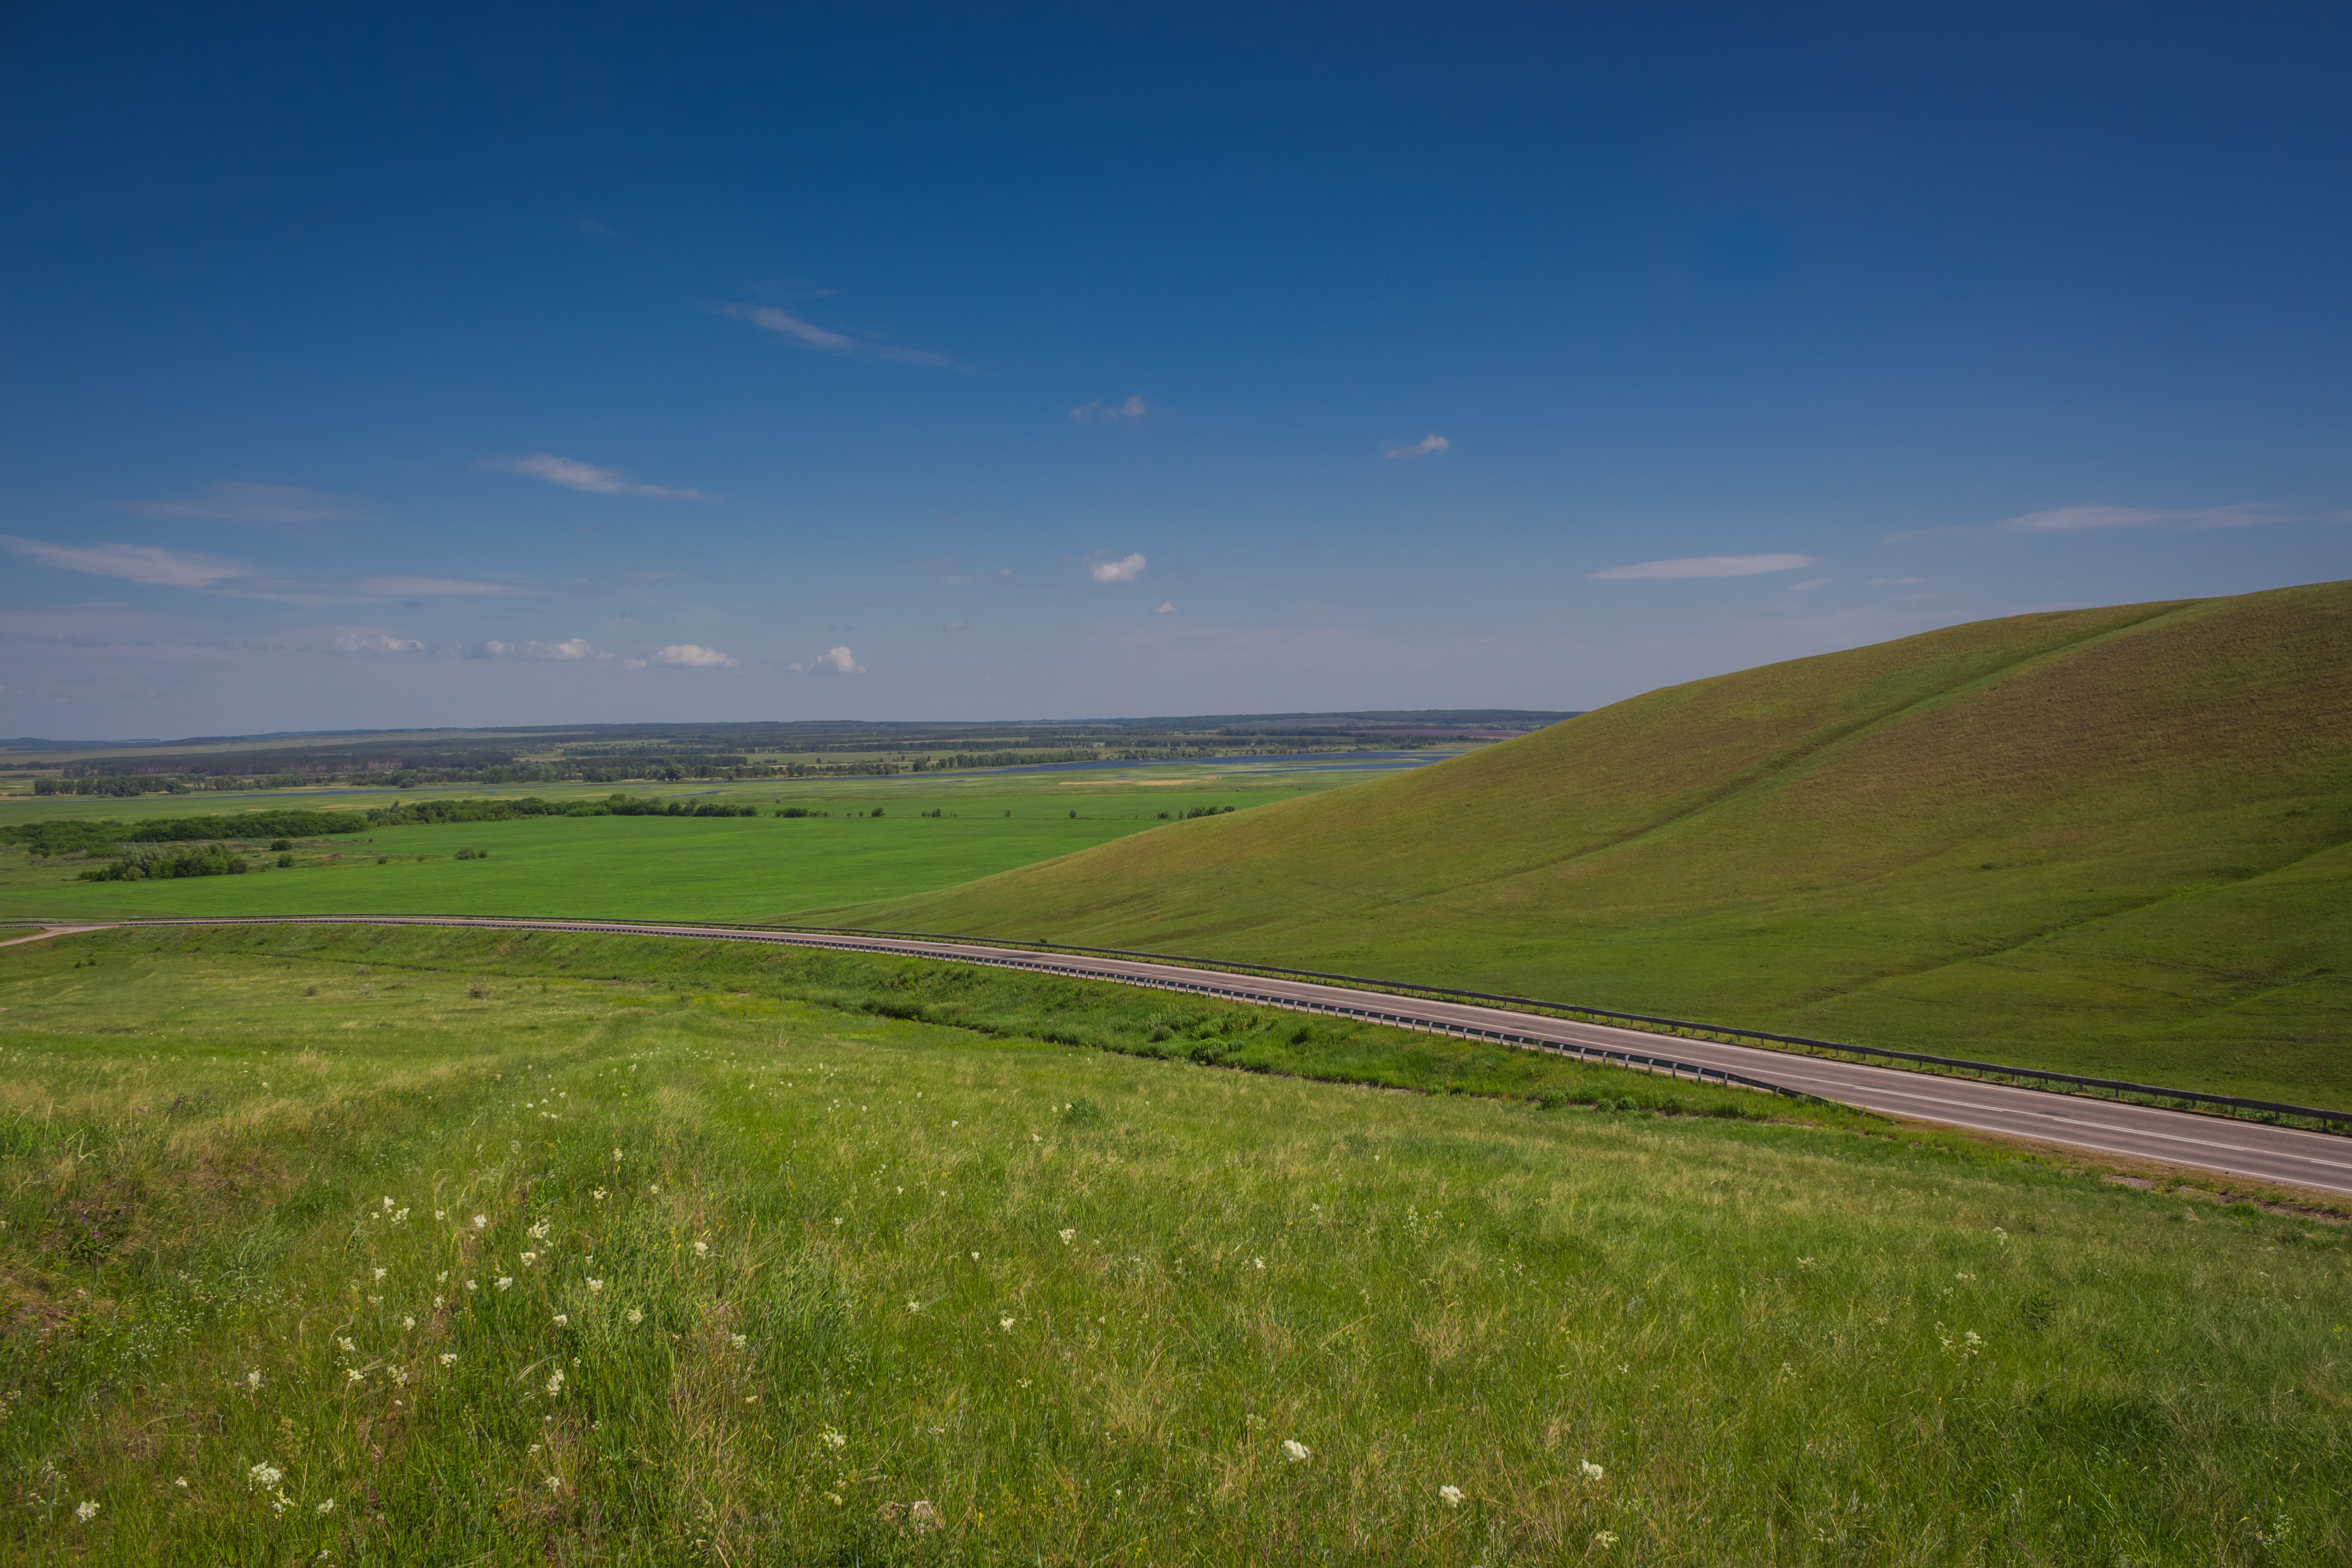
landscape, nature, grass, horizon, marsh, mountain, cloud, sky, field, farm, meadow, prairie, morning, hill, valley, summer, green, pasture, agriculture, plain, grassland, plateau, russia, habitat, ecosystem, steppe, rural area, natural environment, geographical feature, grass family, mountainous landforms, peyzad